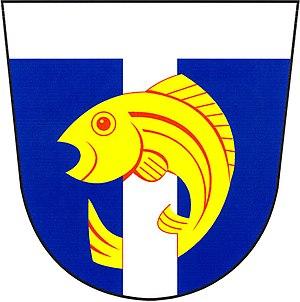
Úhřetická Lhota est une commune du district de Pardubice dans la région de Pardubice en Tchéquie. Sa population s'élevait à 272 habitants en 2017.